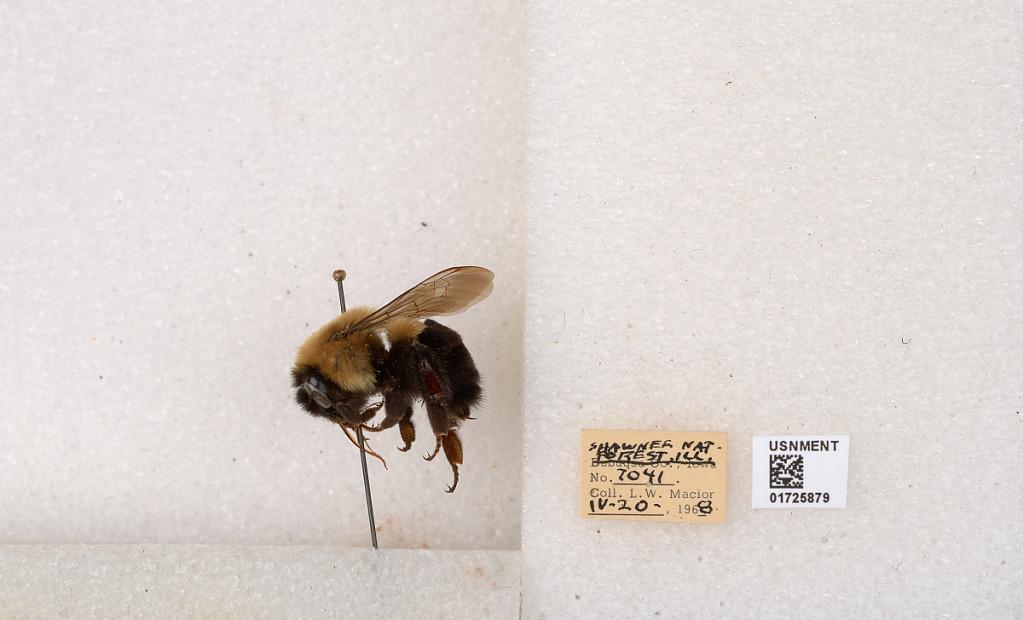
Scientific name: Bombus impatiens Cresson
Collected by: L. Macior
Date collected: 1968-4-20
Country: United States
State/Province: Illinois
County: Johnson
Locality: Shawnee National Forest
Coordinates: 37.5114, -88.8011